The Scoffer

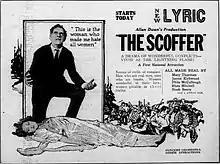
Newspaper advertisement

The Scoffer is a surviving 1920 American silent drama film produced and directed by Allan Dwan and starring Mary Thurman. It was released through Associated First National Pictures.